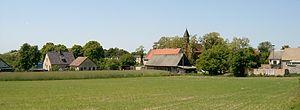
Stare Biskupice est un village polonais de la gmina de Słubice dans la powiat de Słubice de la voïvodie de Lubusz dans l'ouest de la Pologne.